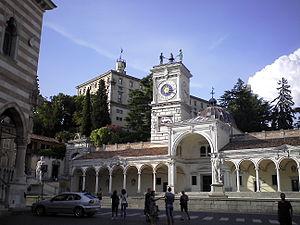
Udine, piazza Libertà
Udine est une ville d'Italie, d'environ 100 000 habitants, capitale de la région historique et géographique du Frioul, située dans la région autonome du Frioul-Vénétie Julienne. Elle était le chef-lieu de la province d'Udine.
La province d'Udine est une ancienne province italienne, dans la région autonome du Frioul-Vénétie Julienne, abolie le 22 avril 2018.
La Piazza Libertà est le nom de la plus ancienne place de la ville d'Udine, en Frioul-Vénétie Julienne.